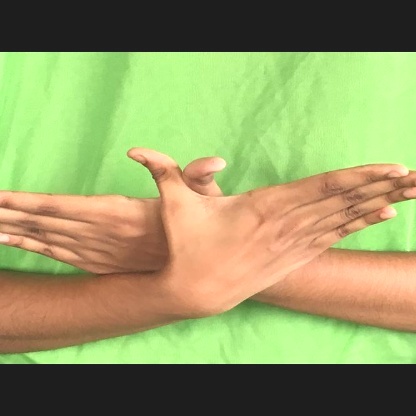
Mudra: Garuda